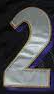
Number: 2